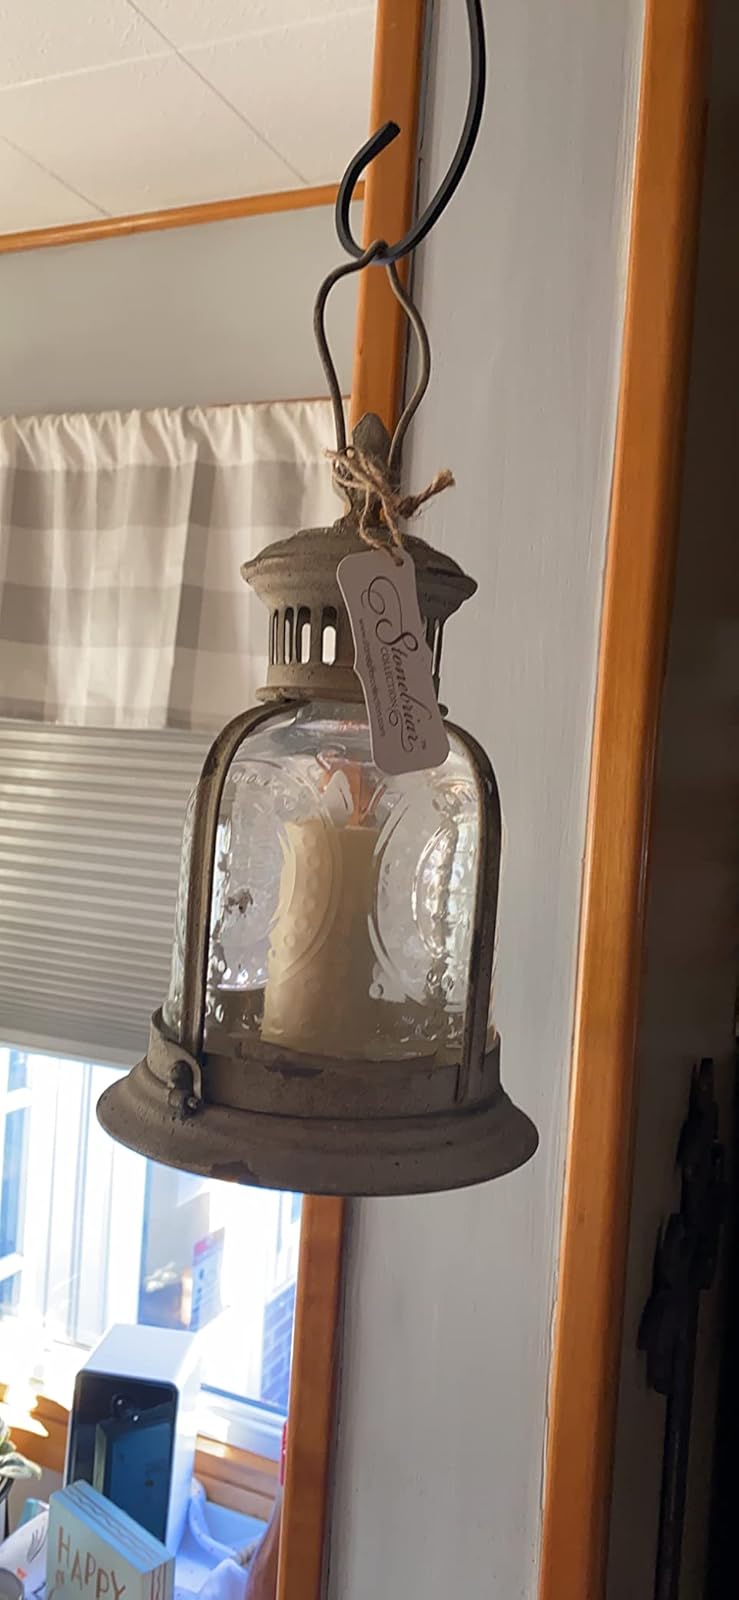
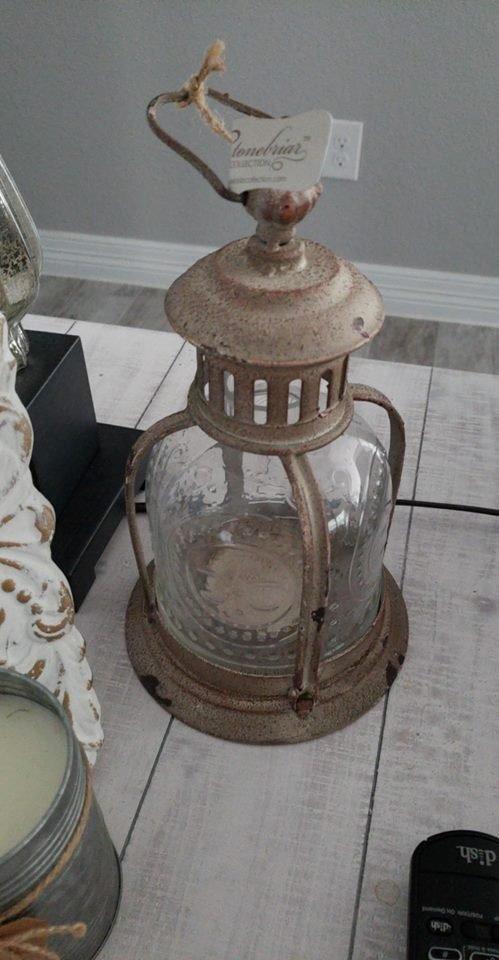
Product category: lantern
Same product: yes